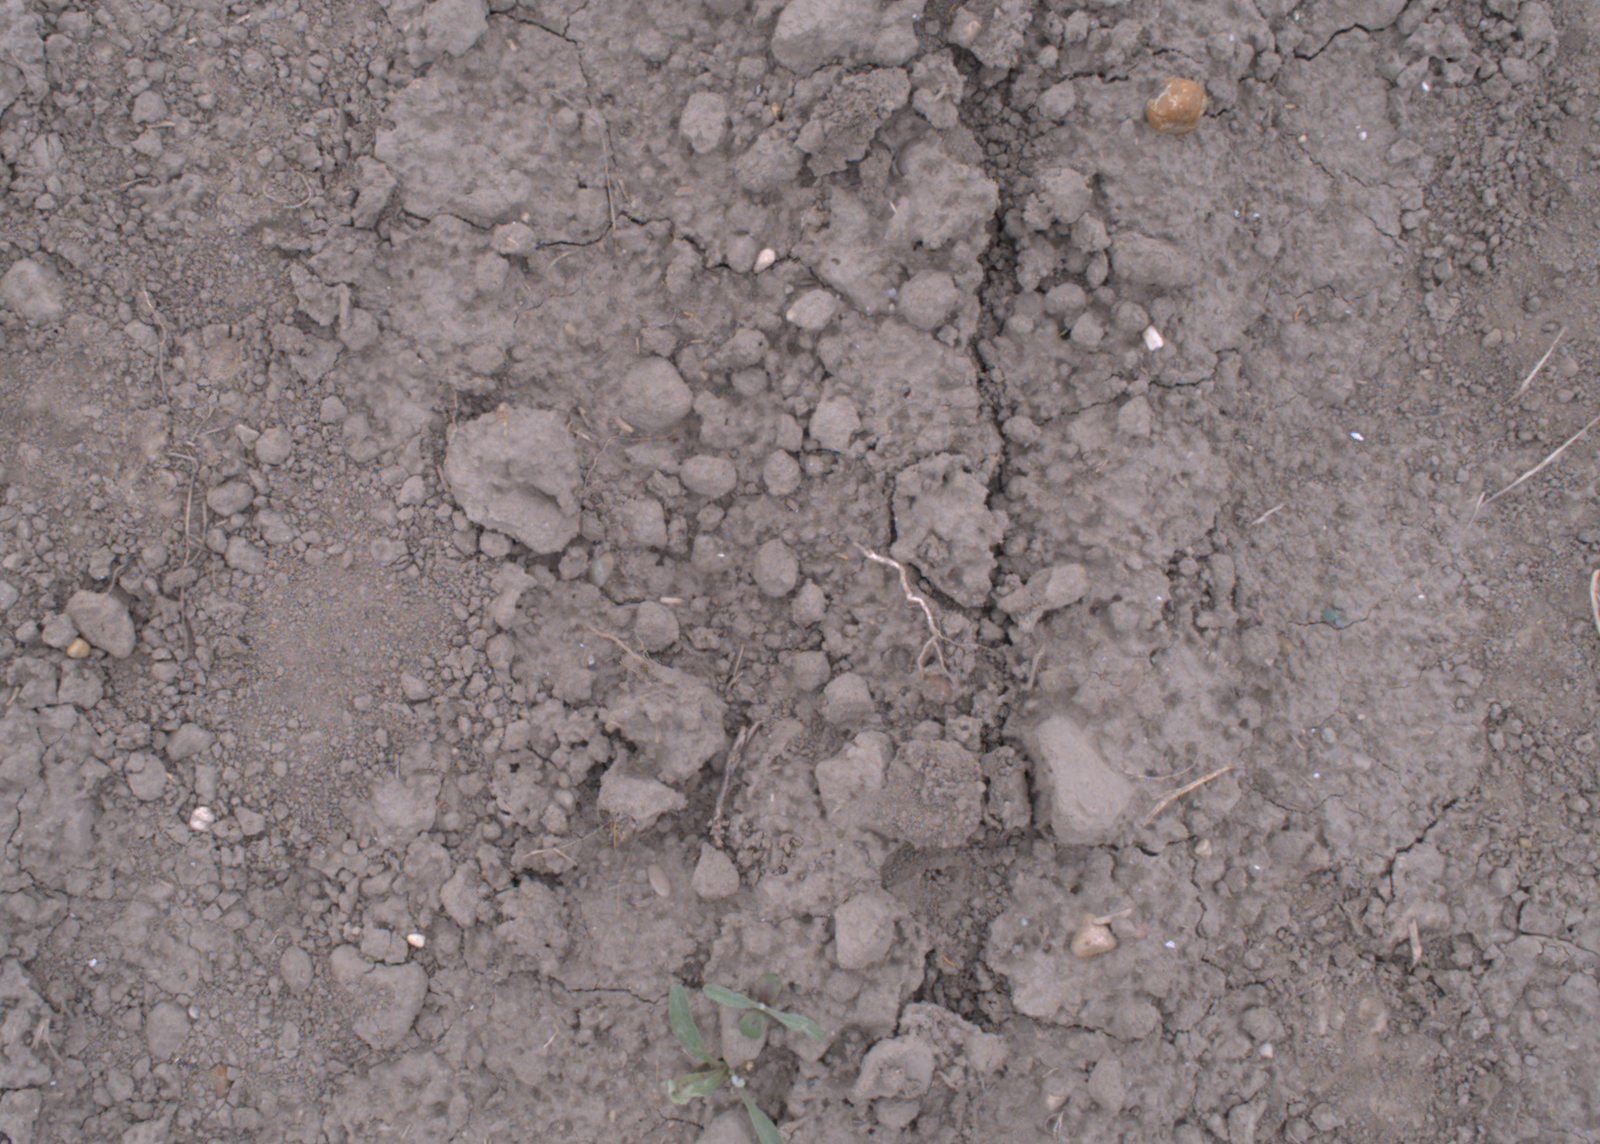
Capture date: 17.08.2020 12:15:40
Weather: cloudy
Wind: light
Seeding date: 21.07.2020
Plant canopy height (mm): 910